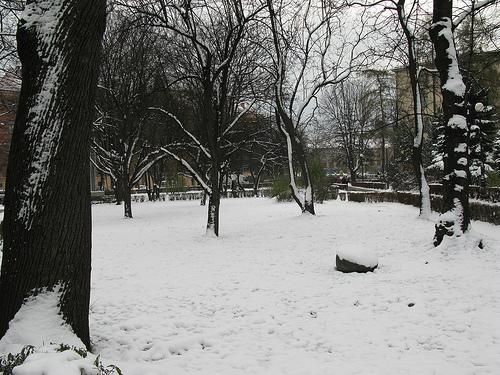
Weather: snow or frosty